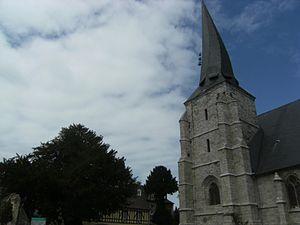
La liste des sites classés de la Seine-Maritime présente les sites classés du département de la Seine-Maritime. Selon un rapport du 2 juin 2014, ils sont au nombre de 83, couvrant une superficie de 7 672 hectares, soit 0,012 % du département.
Offranville est une commune française située dans le département de la Seine-Maritime en région Normandie.